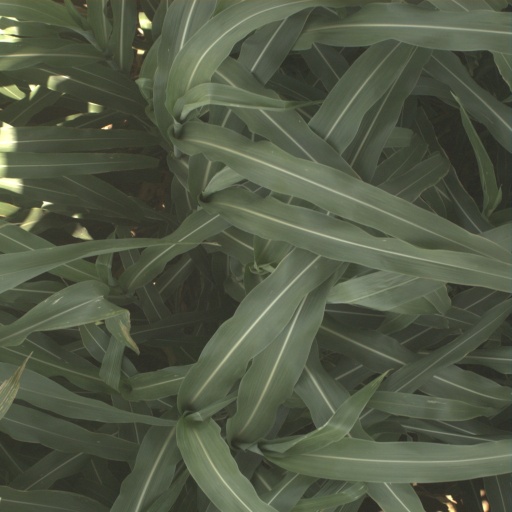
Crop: sorghum